Dave Attell: Captain Miserable

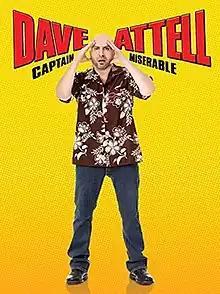

Dave Attell: Captain Miserable is a 2007 HBO stand-up comedy special starring Dave Attell.